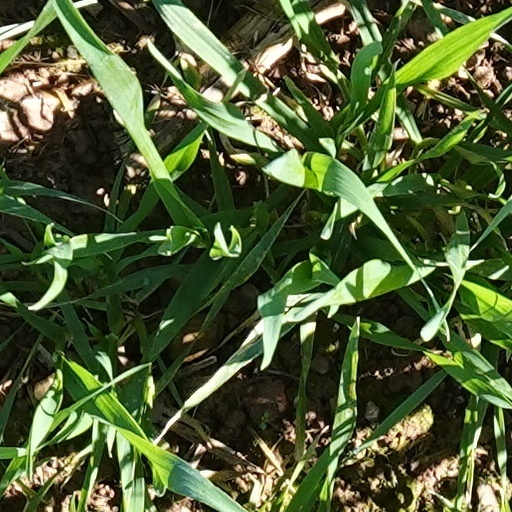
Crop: wheat